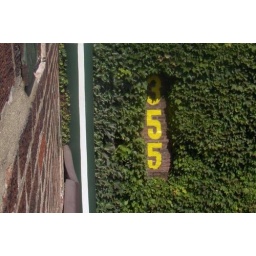
the wall in left field at Wrigley Field